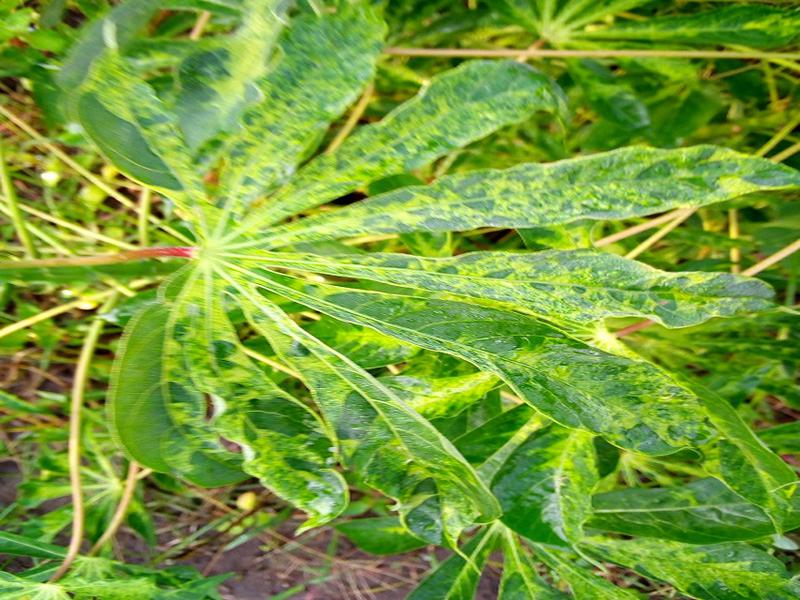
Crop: cassava
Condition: mosaic_disease